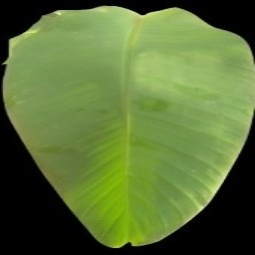
Label: Healthy